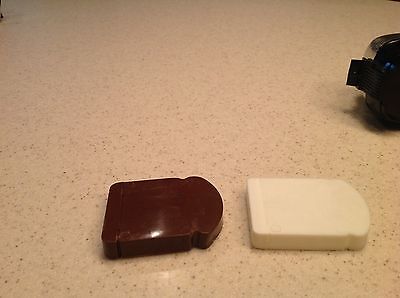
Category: toaster